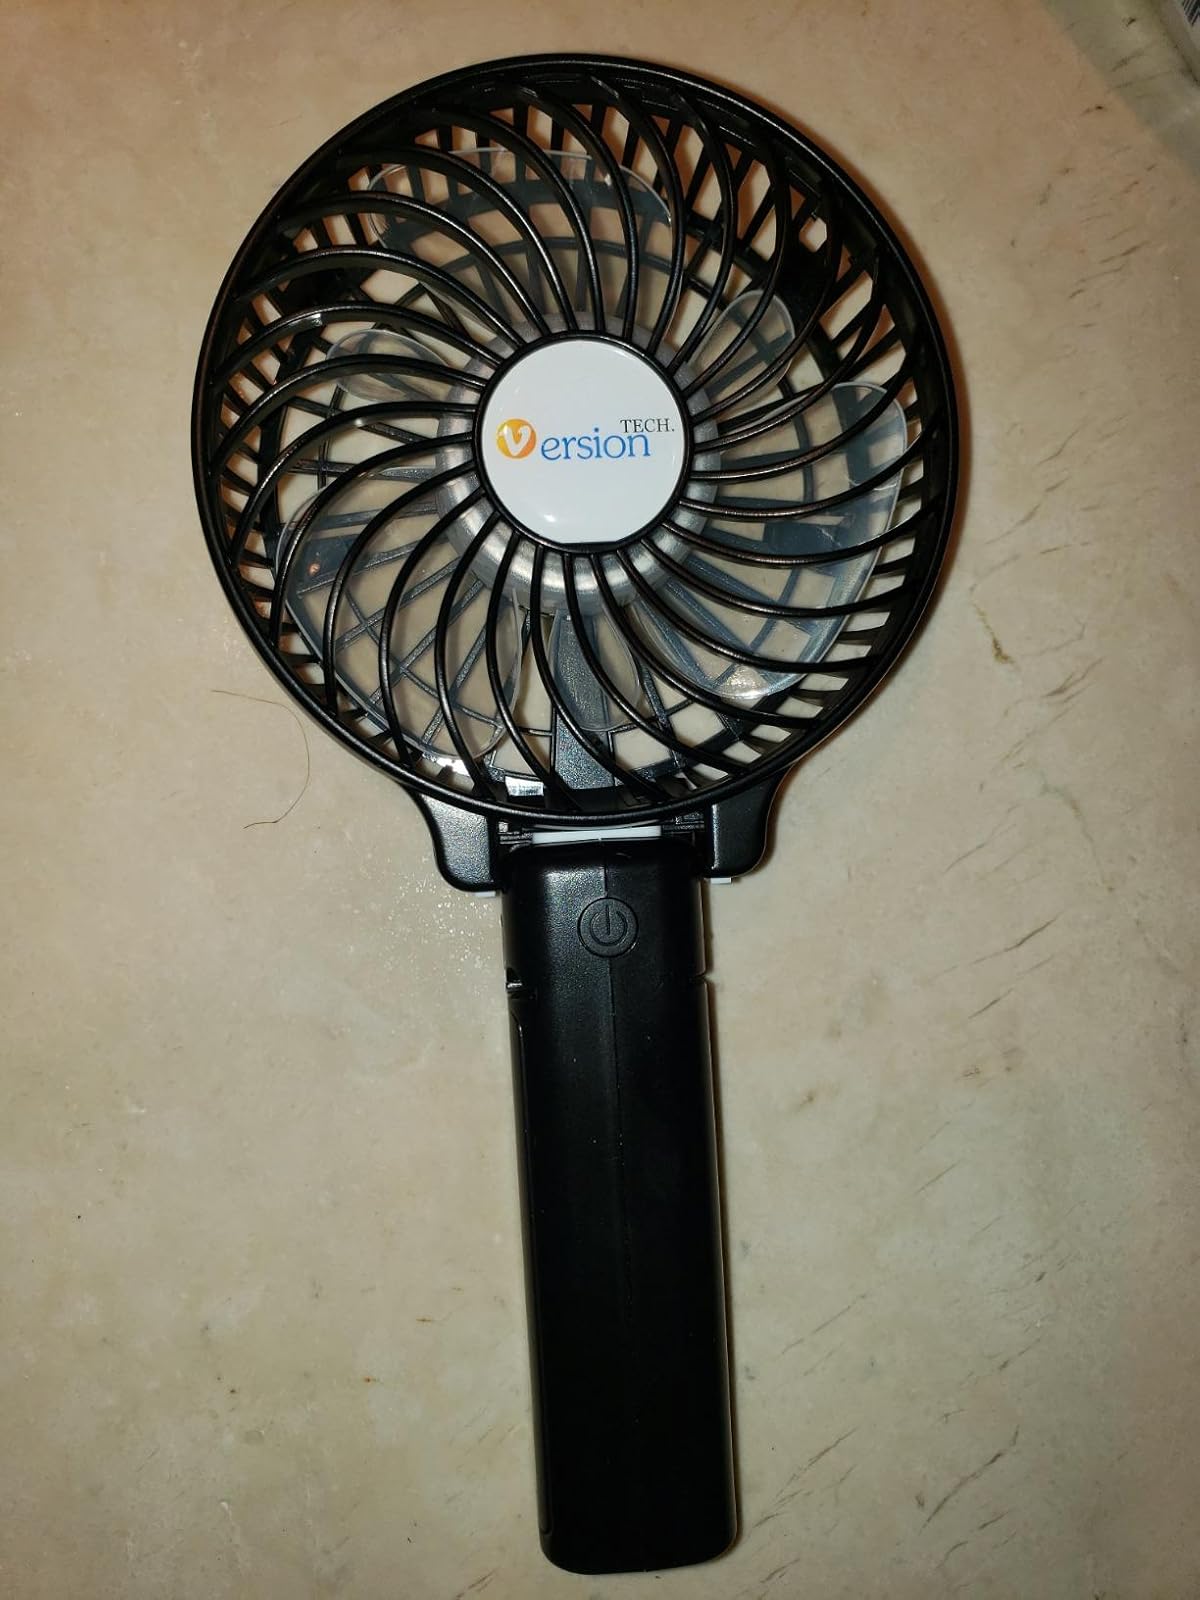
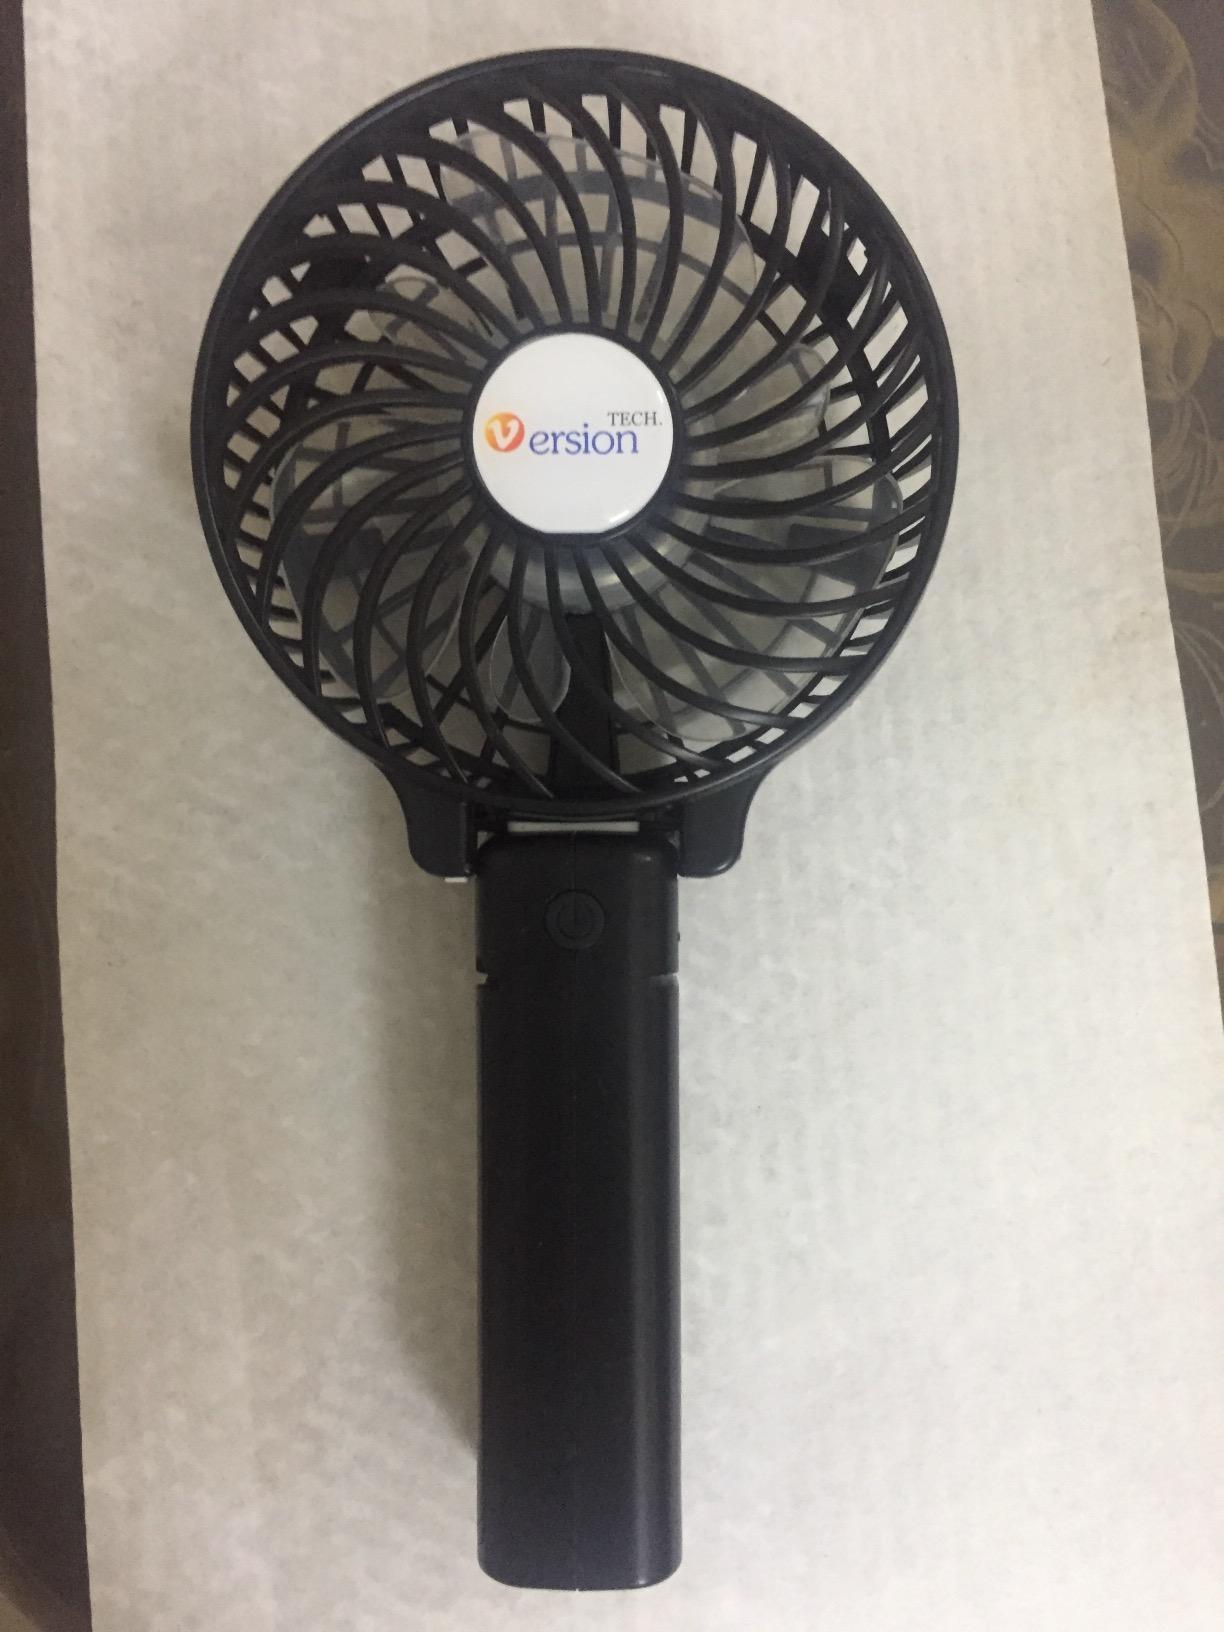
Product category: fan
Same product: yes